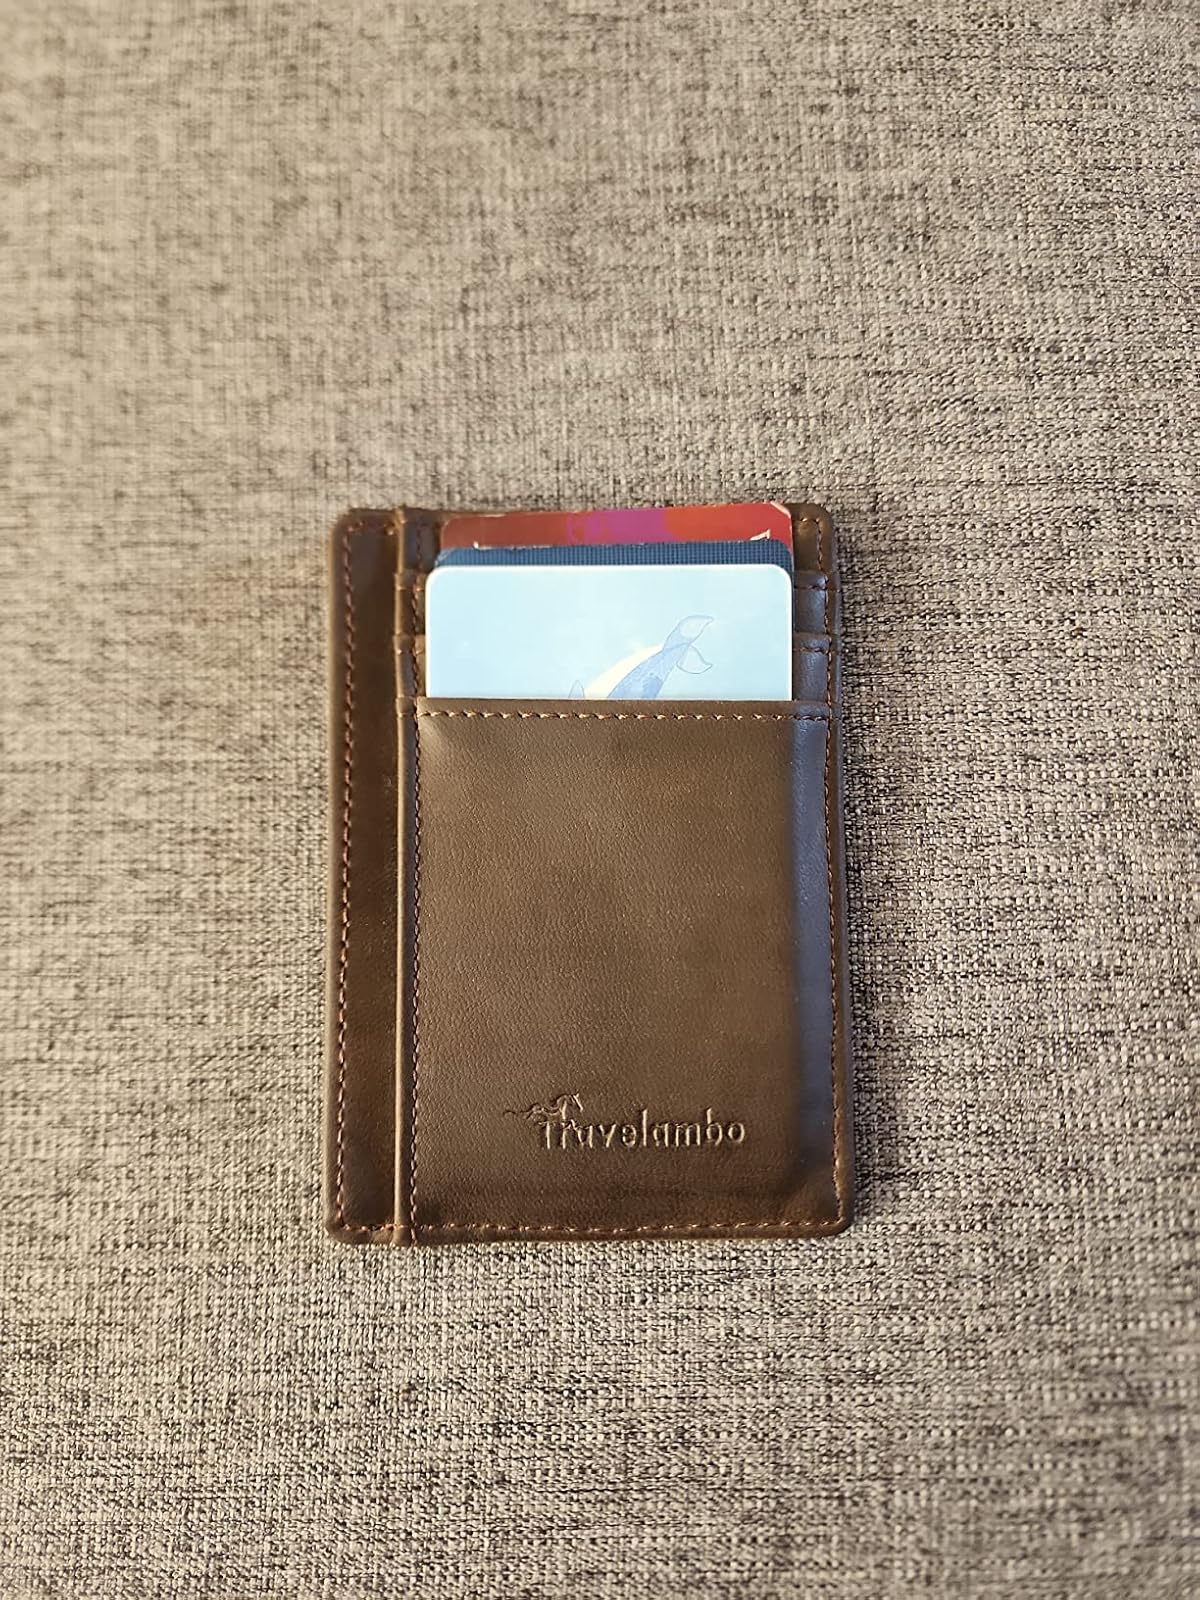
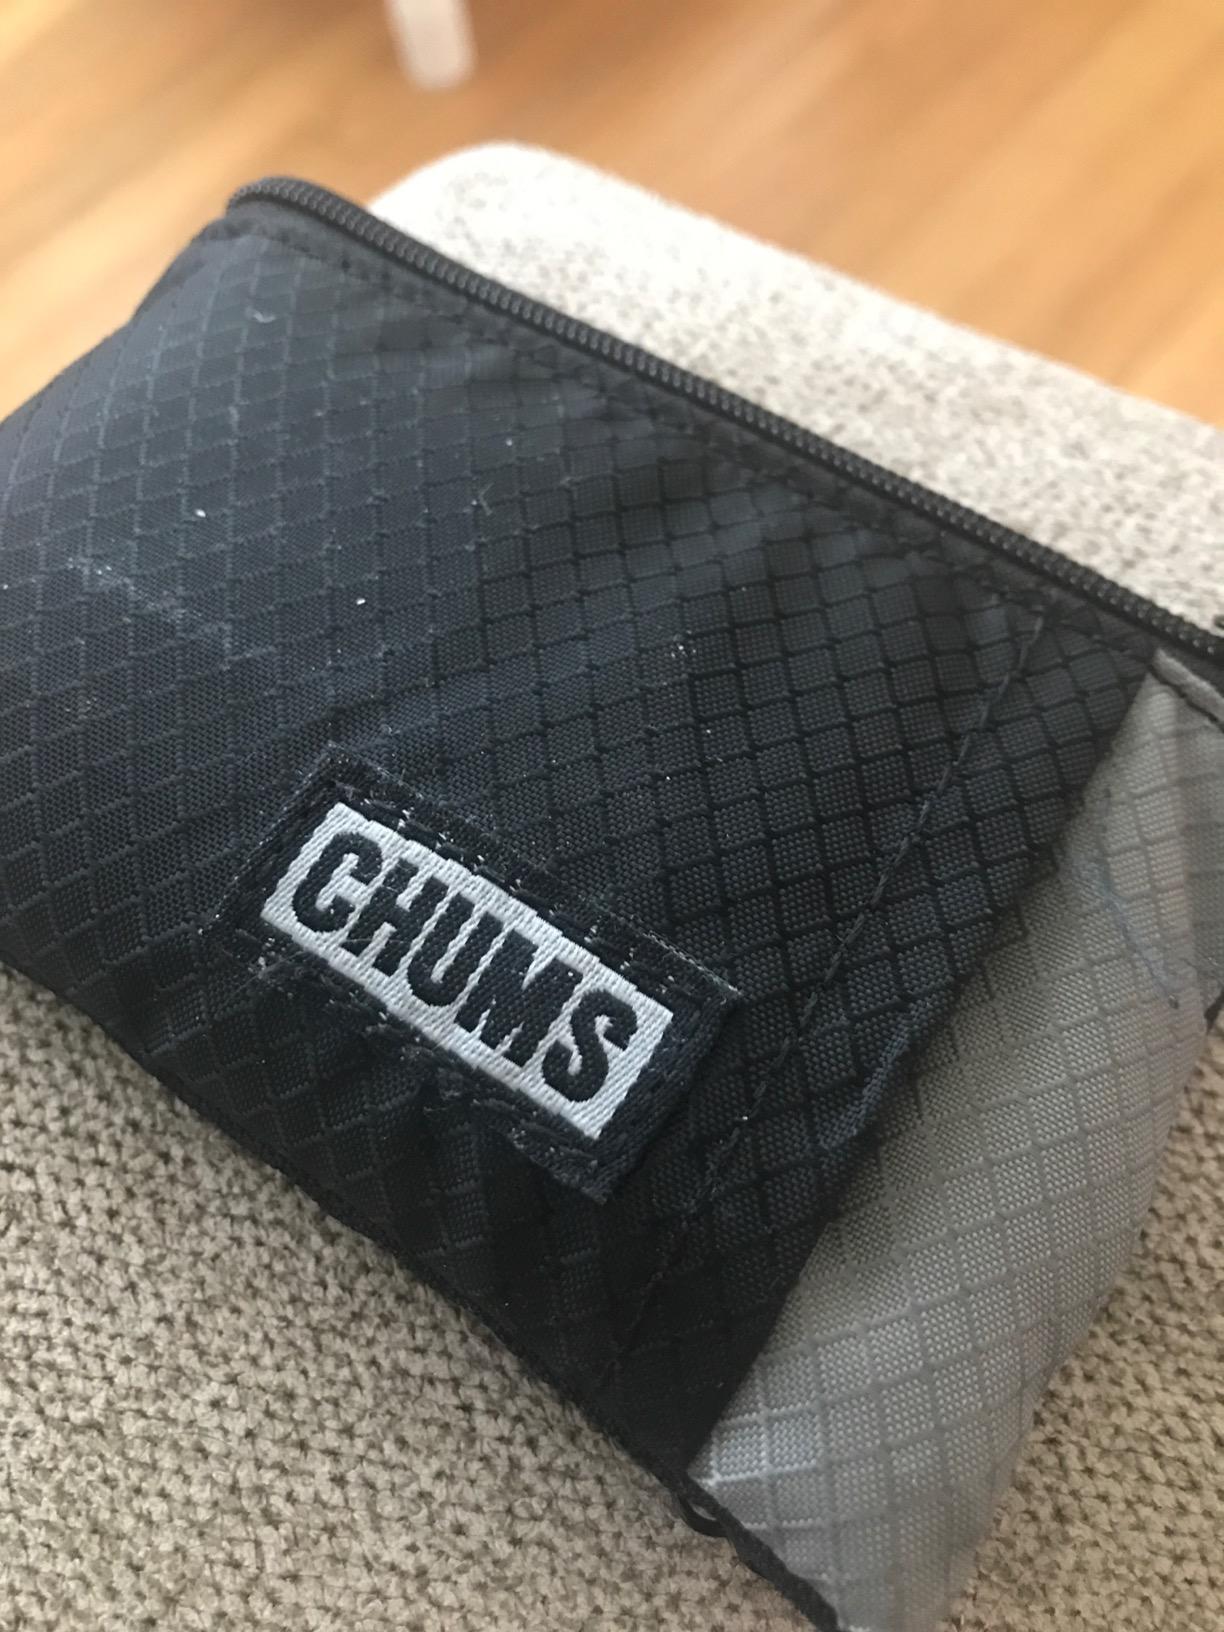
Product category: accessories_wallet
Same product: no